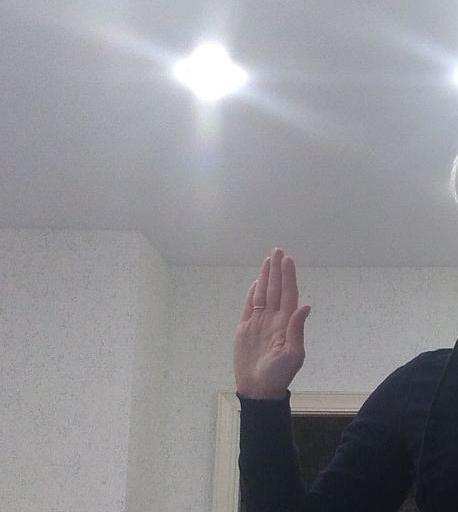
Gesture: stop